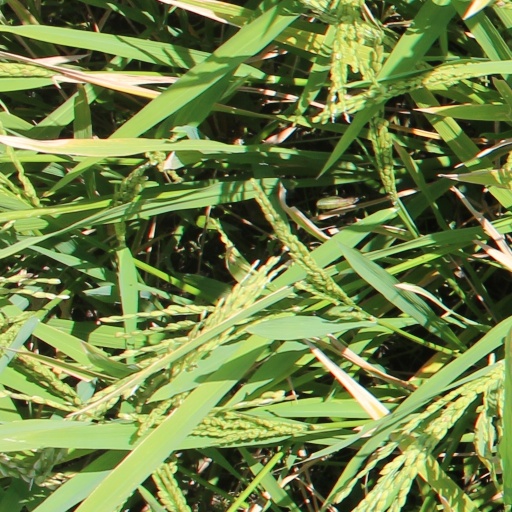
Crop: rice